Night bomber

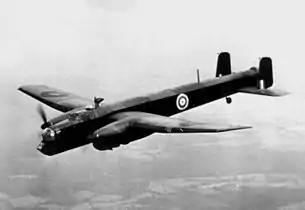
Armstrong Whitworth Whitley, a British night bomber, c. 1940.

A night bomber is a bomber aircraft intended specifically for carrying out bombing missions at night. The term is now mostly of historical significance. Night bombing began in World War I and was widespread during World War II. A number of modern aircraft types are designed primarily for nighttime bombing, but air forces no longer refer to them as night bombers. More common terms today include interdictor and strike fighter, and such aircraft tend to have all-weather, day-or-night capabilities.